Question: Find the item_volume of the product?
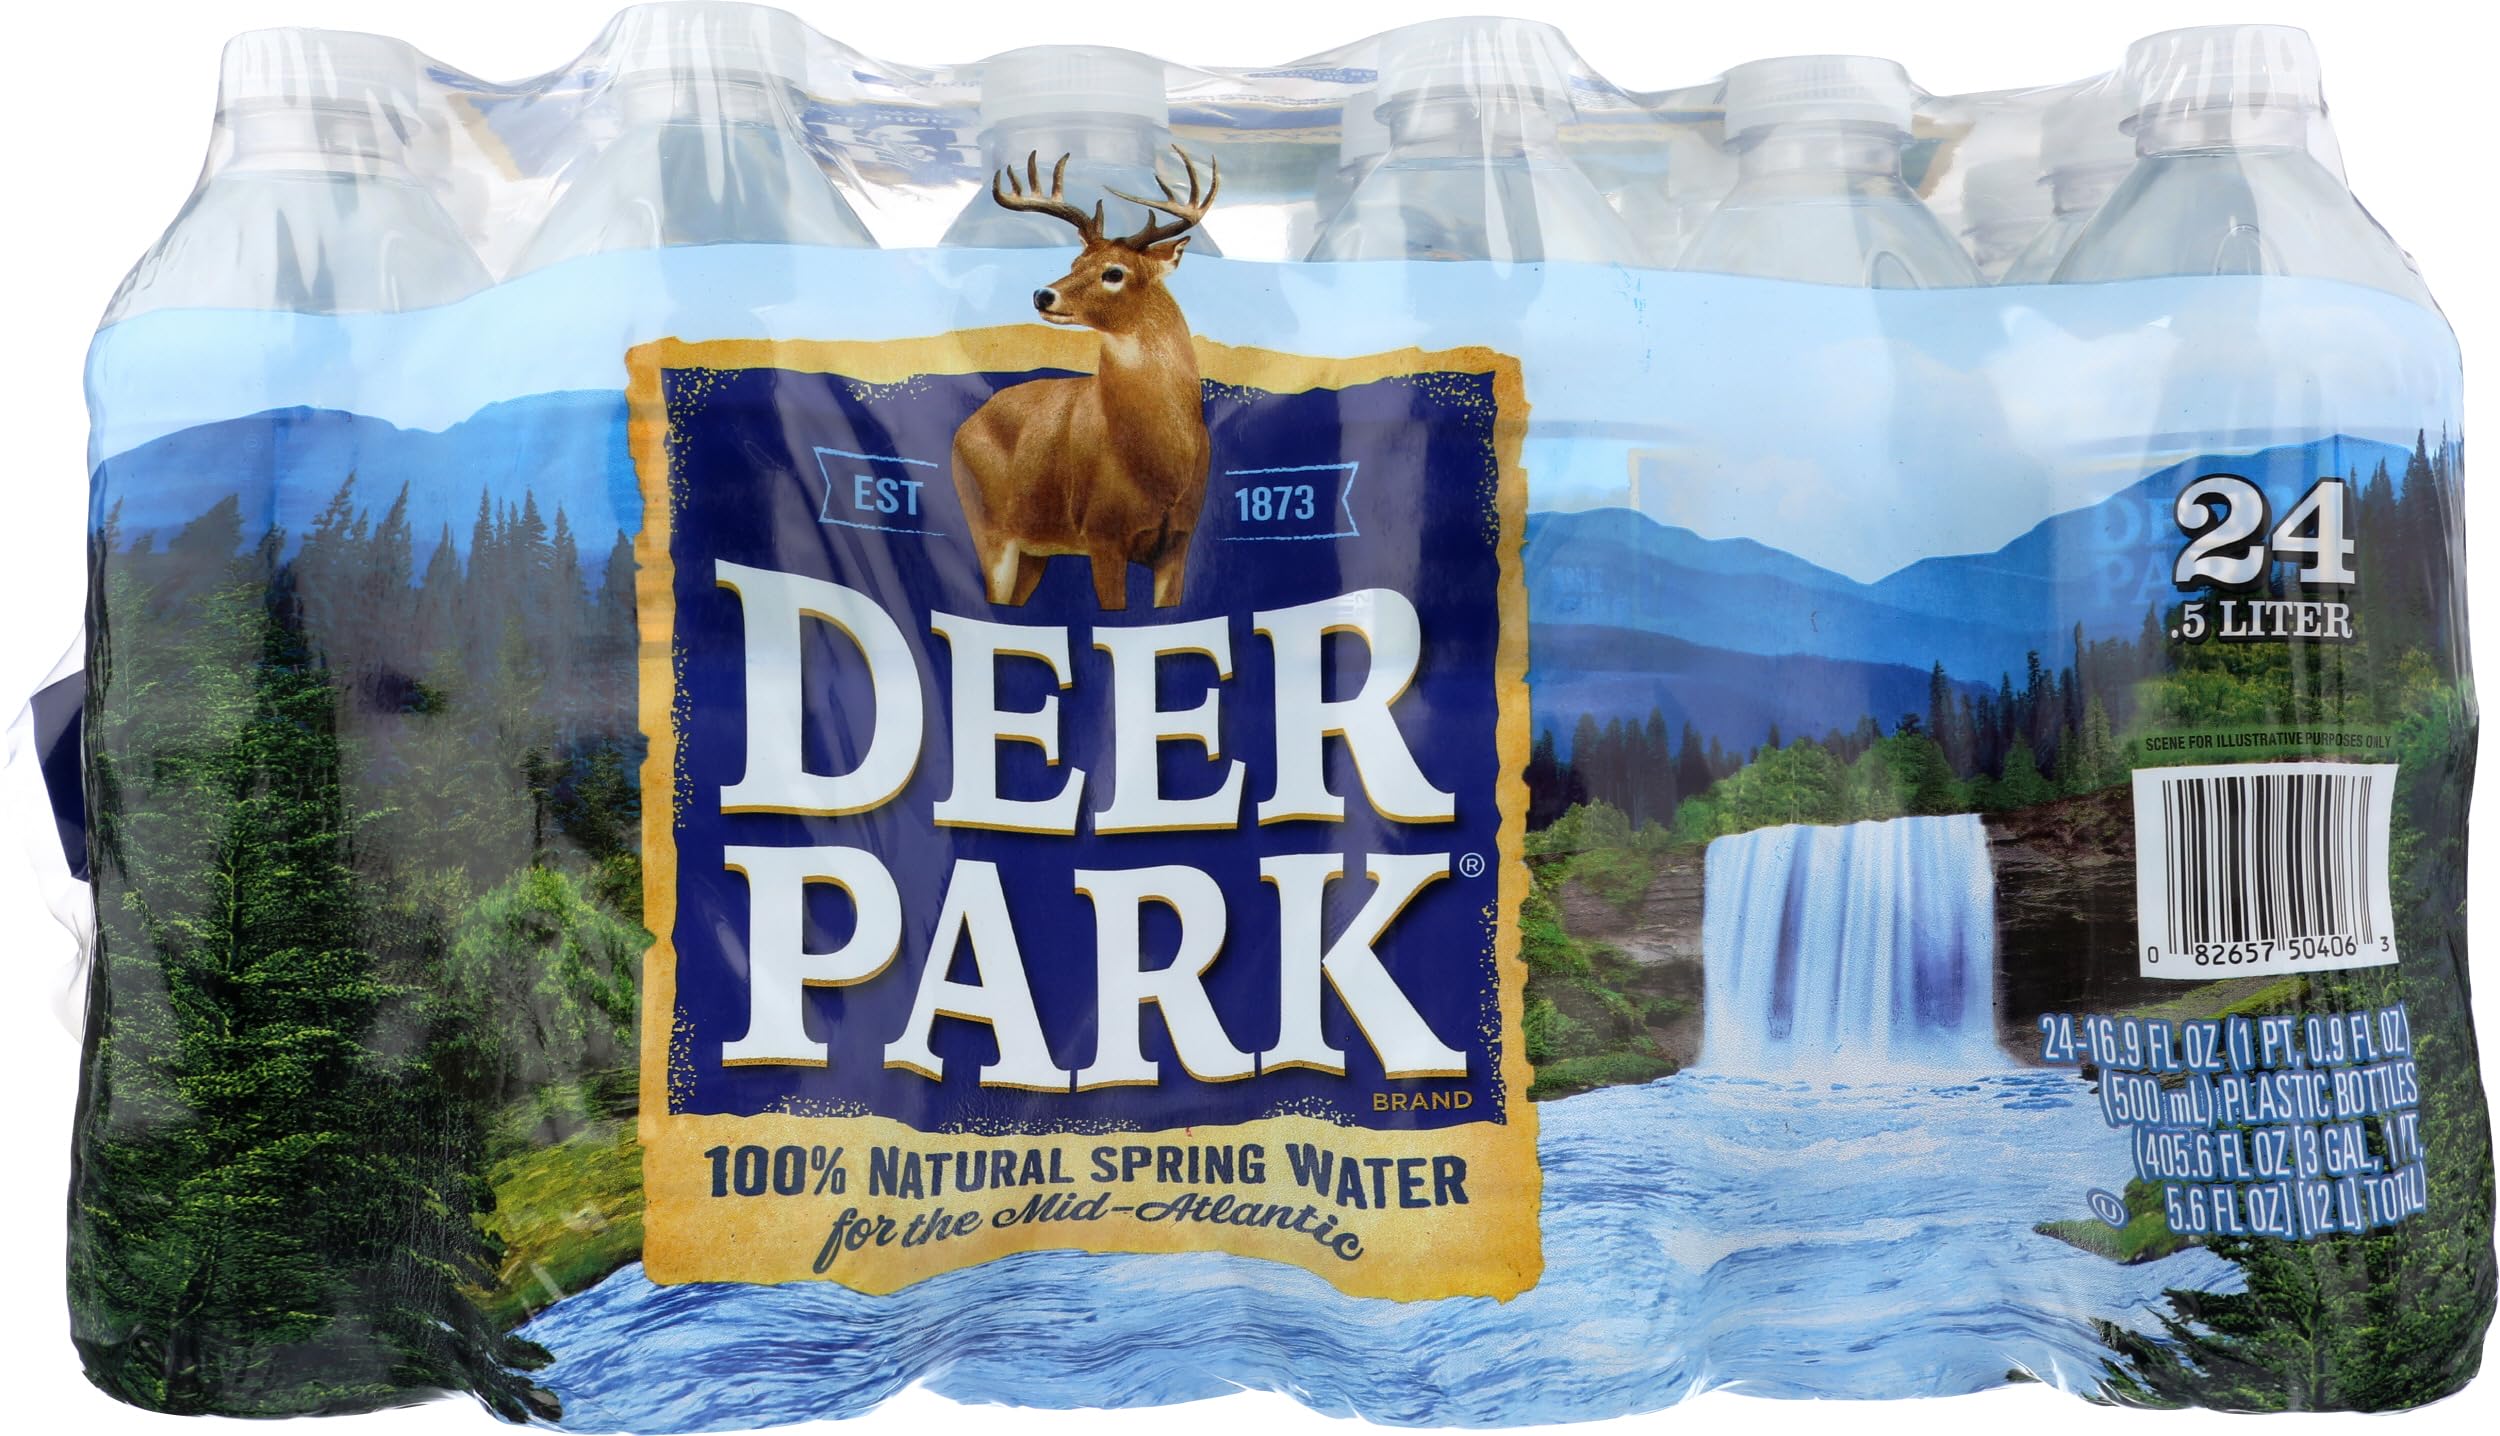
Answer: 16.9 fluid ounce